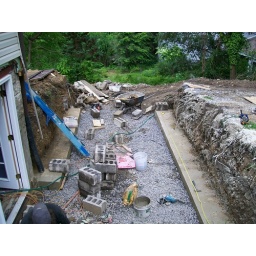
the footers r in let the fun beginthe earth was removed the door installed toonow the blocks get laid,a building is made